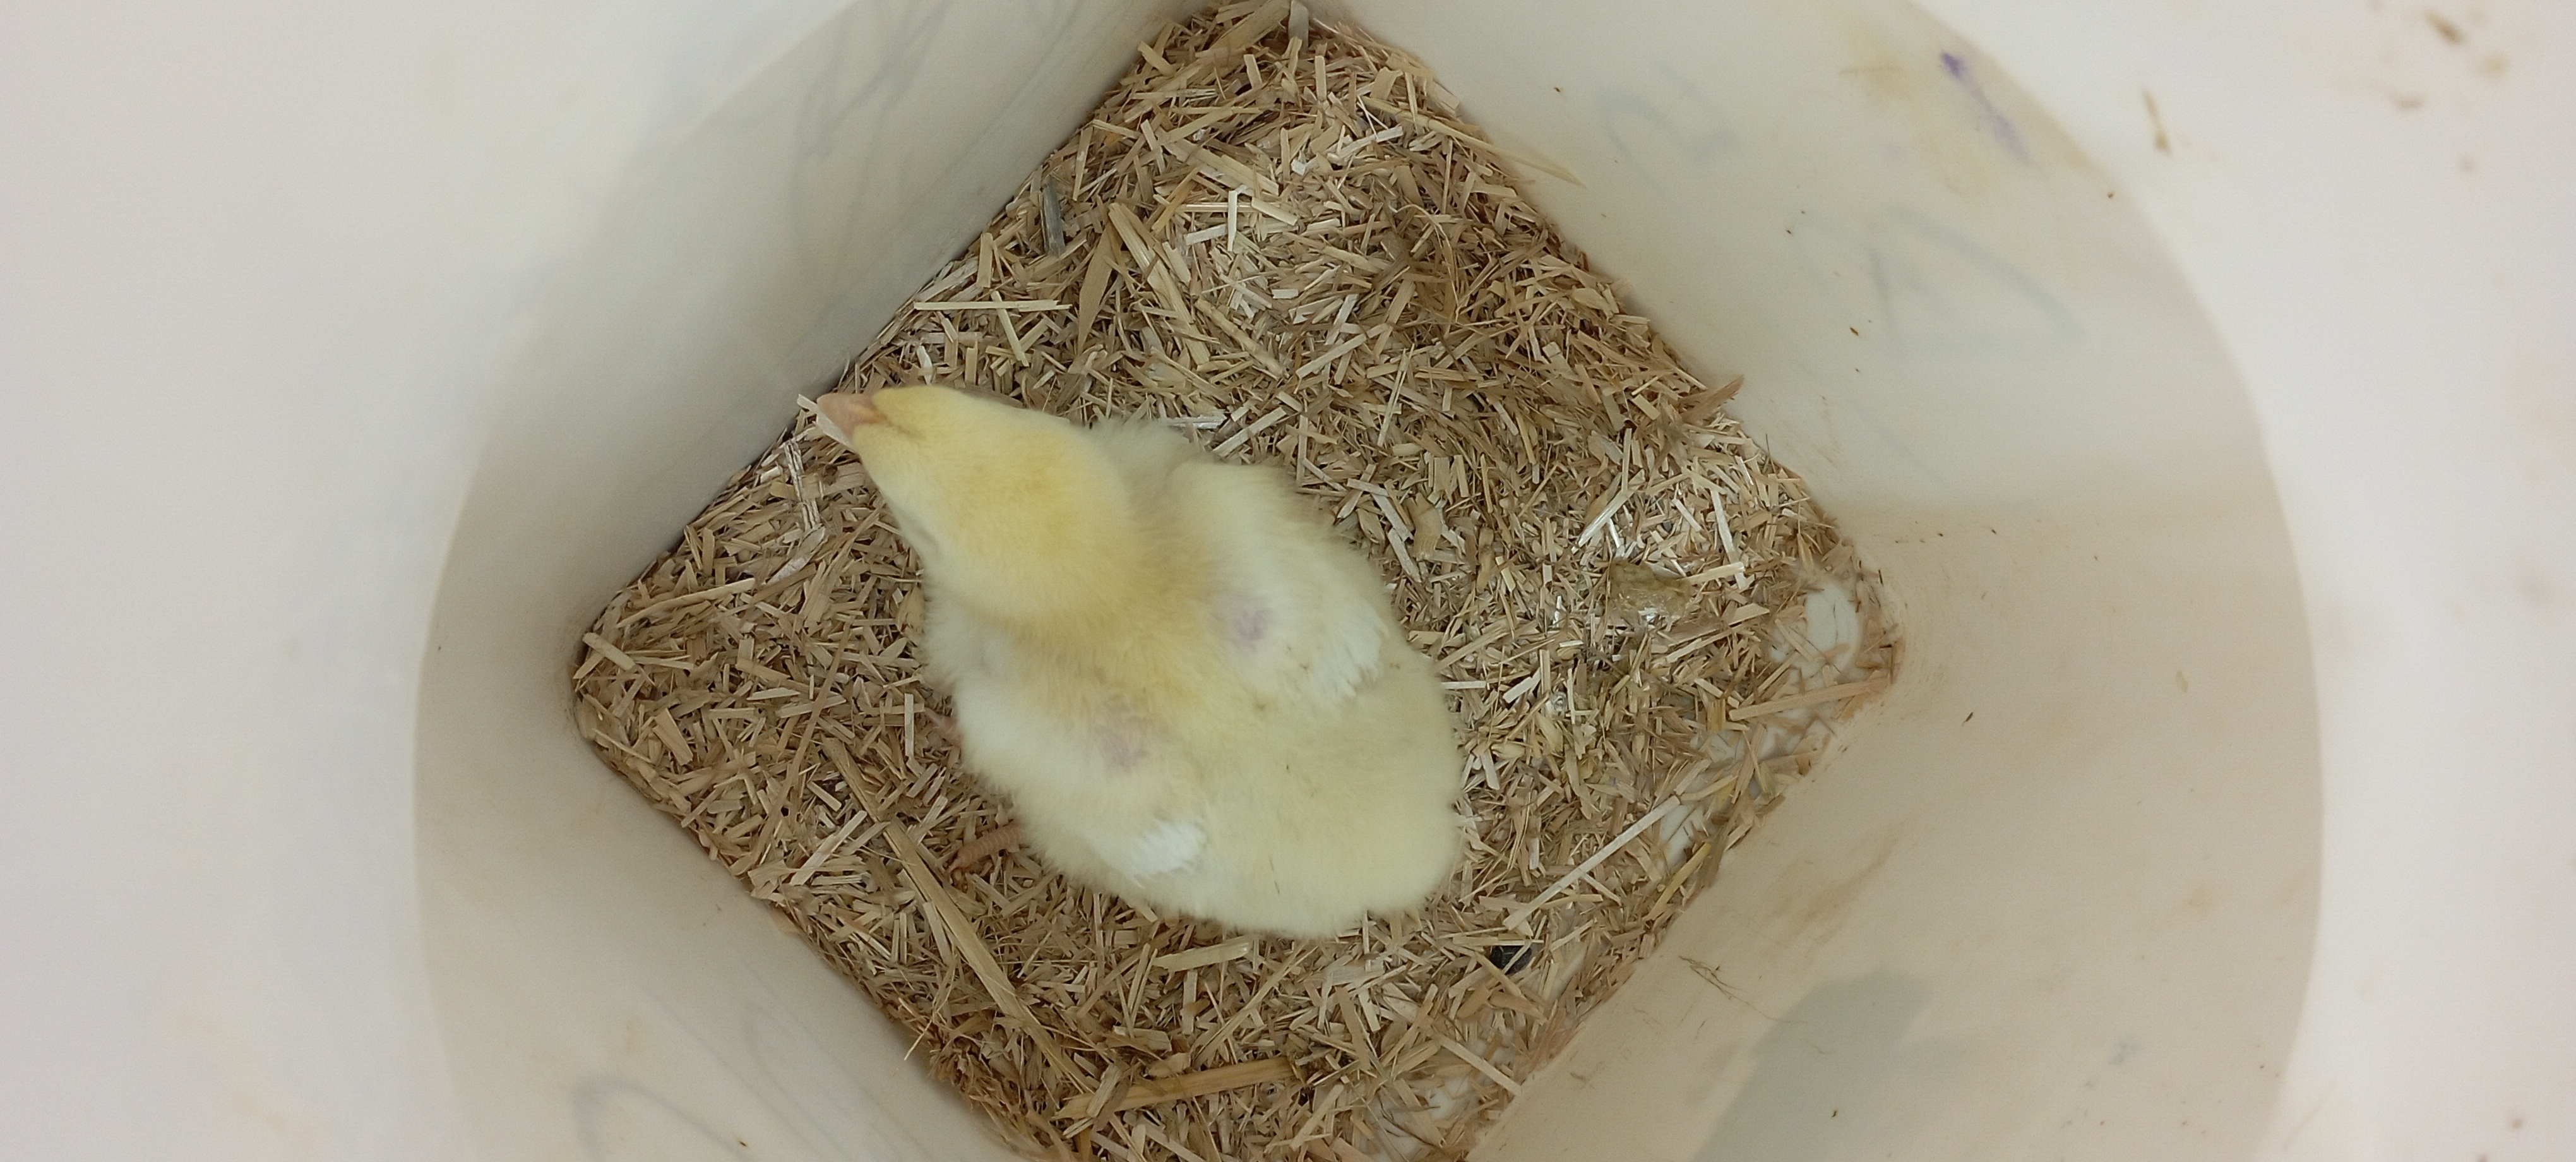
Weight: 243 g